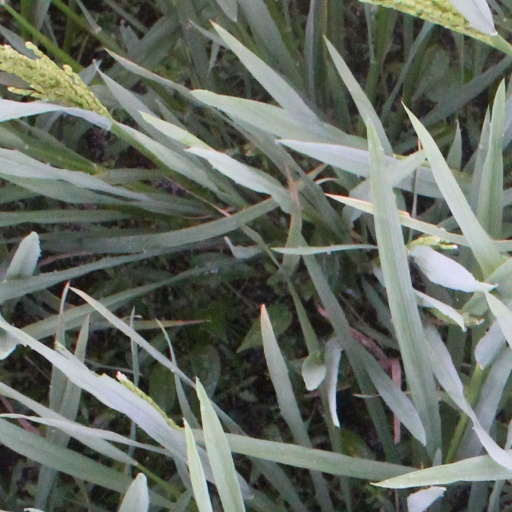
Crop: rice